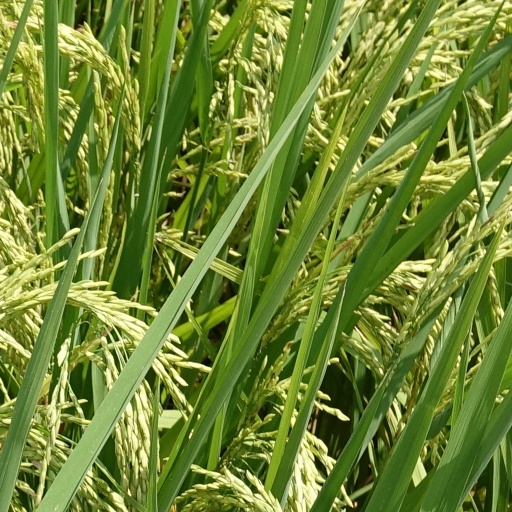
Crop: rice